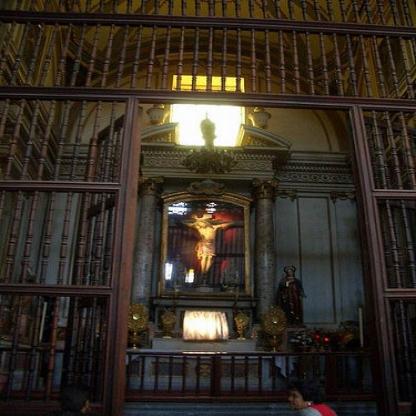
Scene: Indoor